Ernesto Bachmann Paleontological Museum

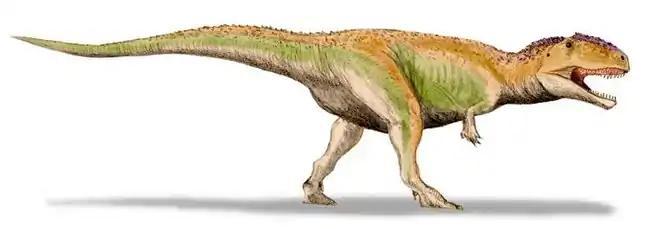

The museum of Villa El Chocón was created as a consequence of paleontological findings of great scientific importance in the Exequiel Ramos Mexía Dam. Its most important exhibit is a carnivorous dinosaur of great dimensions, "G. carolinii". In addition, other species of dinosaurs and vertebrates have been found and/or studied, such as "Neuquensaurus australis, Amargasaurus cazaui, Bajadasaurus pronuspinax", the remains of an unspecified member of the Titanosauria, "Skorpiovenator bustingorryi", the remains of "Choconsaurus baileywillisi" (caudal and dorsal vertebrae, and the original metacarpal bones and maxillae), Prochelidella sp., Kaikafilusaurus calvoi and "Avitabatrachus uliana," among others.